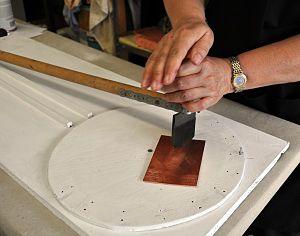
La manière noire est un procédé de gravure en taille-douce qui permet d'obtenir des valeurs ou niveaux de gris, sans recourir aux hachures ou aux pointillés pour la première fois dans l'histoire de la gravure. Cette technique autorise une grande variété de teintes, d'où le nom de « mezzotinte » ou « mezzoteinte » qu'on lui donne parfois, et donnent l'impression au spectateur que les formes « paraissent sortir de l'ombre. C'est cet esprit autant que le procédé qui permet de distinguer une manière noire d'une simple manière blanche ».